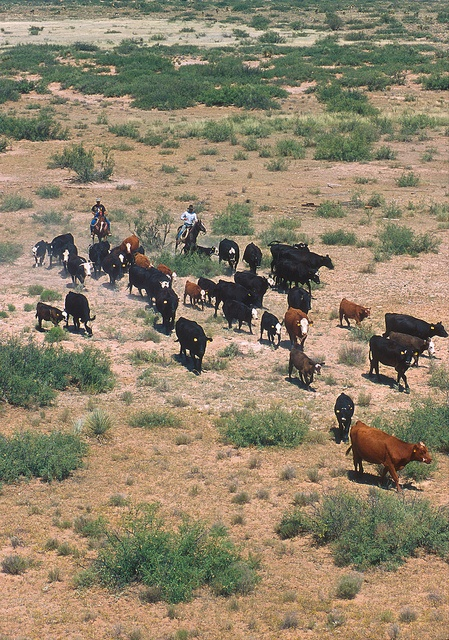
a number of cows in a field with small bushes
A herd of cows in a southwestern scrub plain.
A pair of people herd cows on a field.
An upper shot of a huge heard of cattle.
A group of cows walking and a man on each of the two horses.